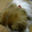
Label: dog